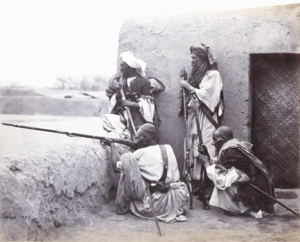
Ce cliché, montrant des membres de la tribu afridi avec des fusils, est extrait d'un album de photographies historiques rares de personnalités et de sites associés à la seconde guerre anglo-afghane. Les Afridis sont des Afghans pachtounes appartenant à la confédération tribale des Karlanis. Ces deux